National Strategy for Inner Areas

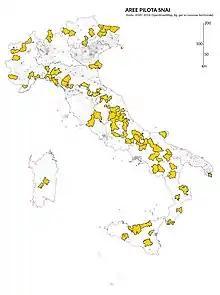
Map of the experimental areas - source: ISTAT, OpenStreetMap, Agenzia per la coesione territoriale.

In order to apply for the funds, pilot areas were asked to present an interventions and management program where resources should be shared and managed with other municipalities. This associative requirement, managed in agreement with the Department of the Civil Service, was considered by SNAI a preferential requirement as it is considered as a necessary factor to avoid the resources dispersion of and to promote the formation of common governance processes.